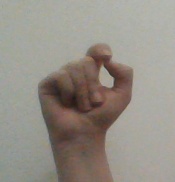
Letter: fa